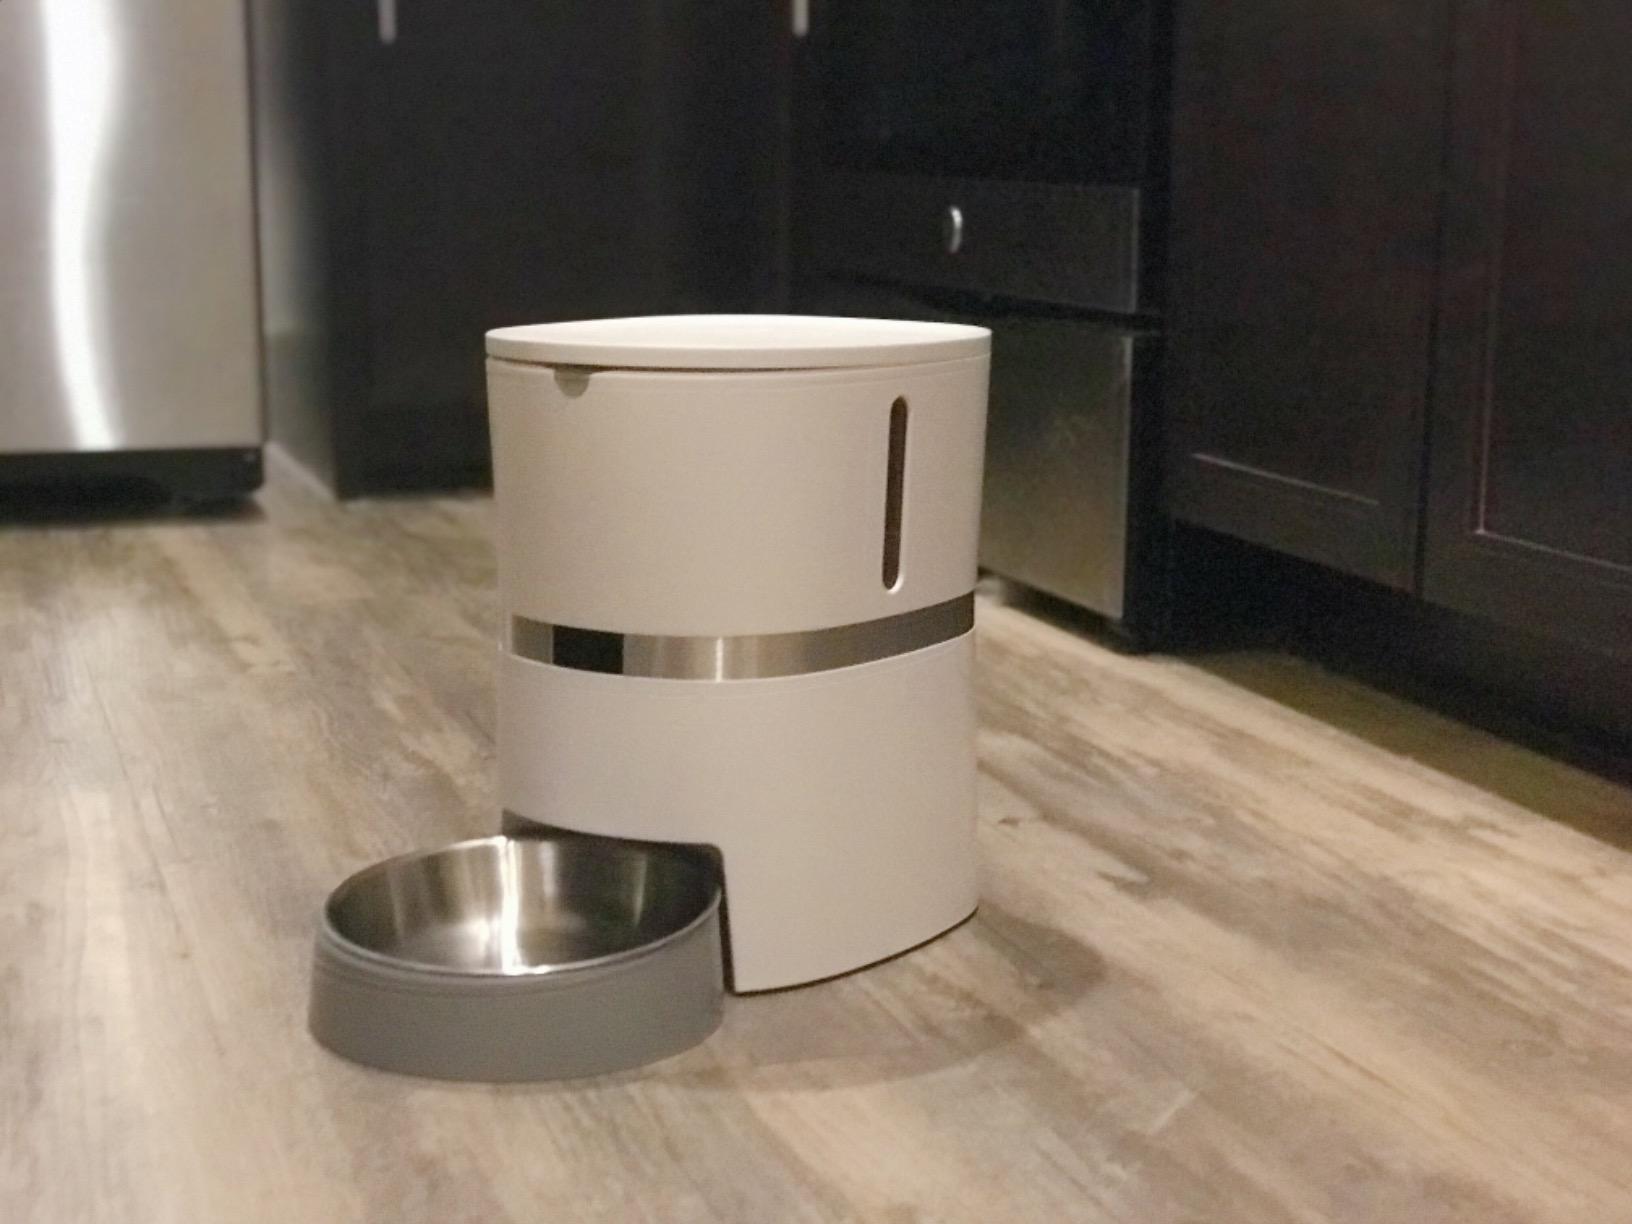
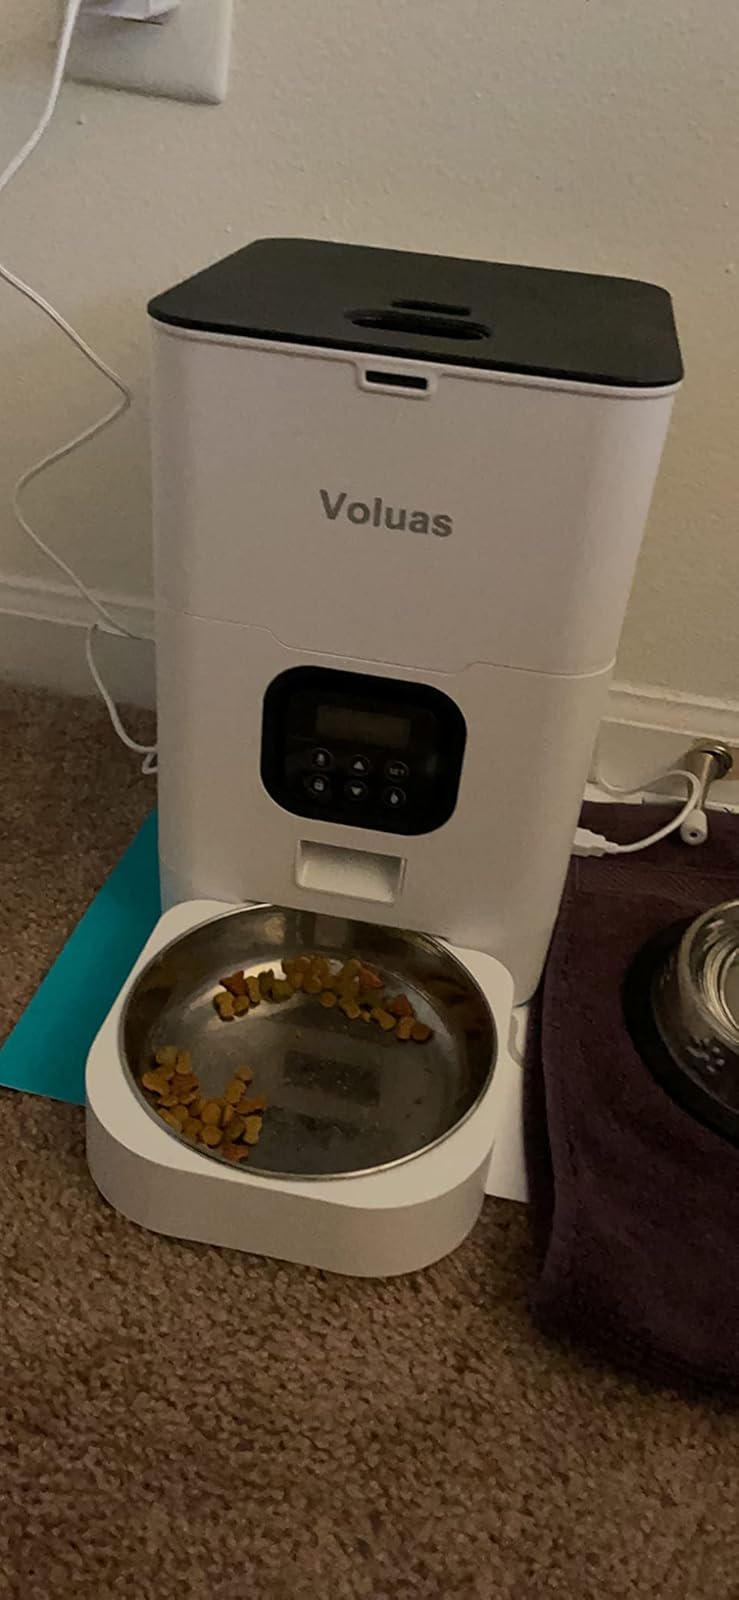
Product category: items_feeder
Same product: no